Kafr Yasif

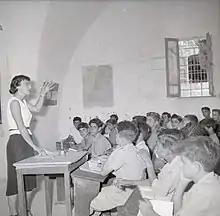
School in Kafr Yasif, 1950

In the 1922 census of Palestine conducted by the British Mandate authorities, Kafr Yasif is listed with a population of 870 residents; 665 Christians, 172 Muslims and 33 Druze. On 1 December 1925, Kafr Yasif became one of the few Arab villages in the Galilee to receive local-council status during the British mandate period. Yani Kustandi Yani served as mayor from 1933 to 1948. The 1931 census of Palestine recorded Kafr Yasif's population as 1,057.